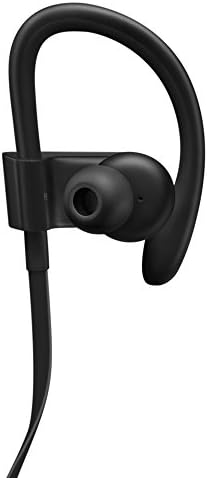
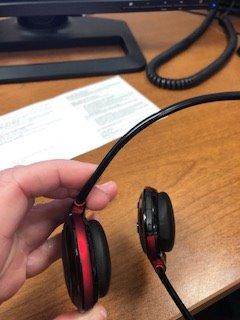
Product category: headphones
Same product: no